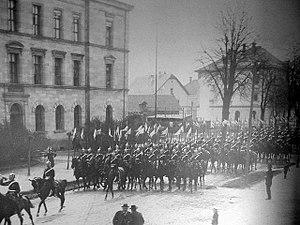
L’armée bavaroise était l’armée du duché, puis du royaume de Bavière. Elle a été intégrée à l’armée allemande après 1870. Elle a gardé des noms d’unité propres jusqu’à la Première Guerre mondiale.